Jason Shellen

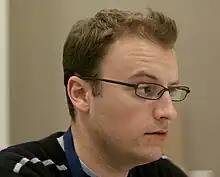
Shellen (2007)

Jason Harper Shellen (born August 30, 1973) is an American internet entrepreneur who was the founding product manager of Google Reader and helped create and launch Brizzly. His most recent software startup is the email app Boxer. He has since 2006 been a member of the RSS Advisory Board, a group that publishes the RSS specification and helps developers with web syndication.